Finnish maritime cluster

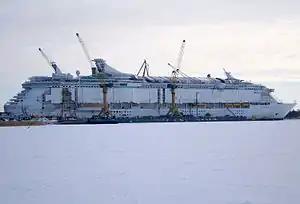
"Freedom of the Seas" under construction in February 2006, surrounded by sea ice

The Finnish maritime cluster is a cluster of Finnish companies in maritime industries. In 2016 the total turnover was estimated at 13 billion euros and it employed 48,000 people.